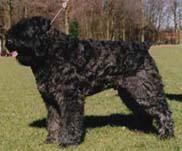
Bouvier_des_Flandres